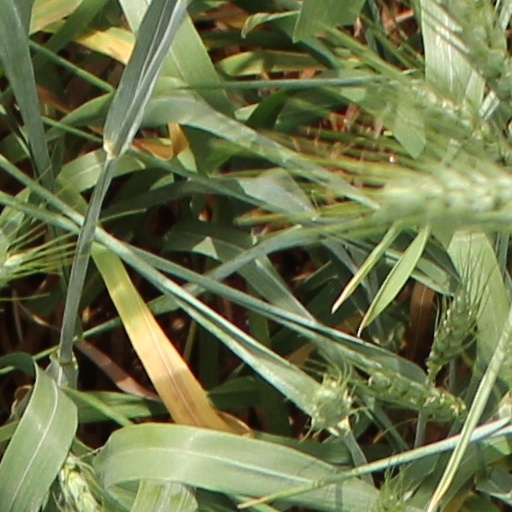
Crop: wheat